2014 Tour of Alberta

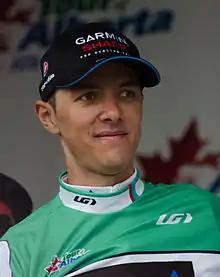
Ramūnas Navardauskas, winner of the sprint classification

September 6, 2014 — Edmonton to Strathcona County,